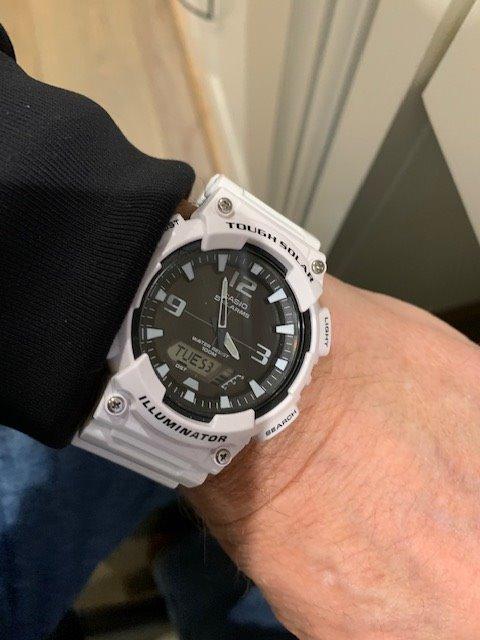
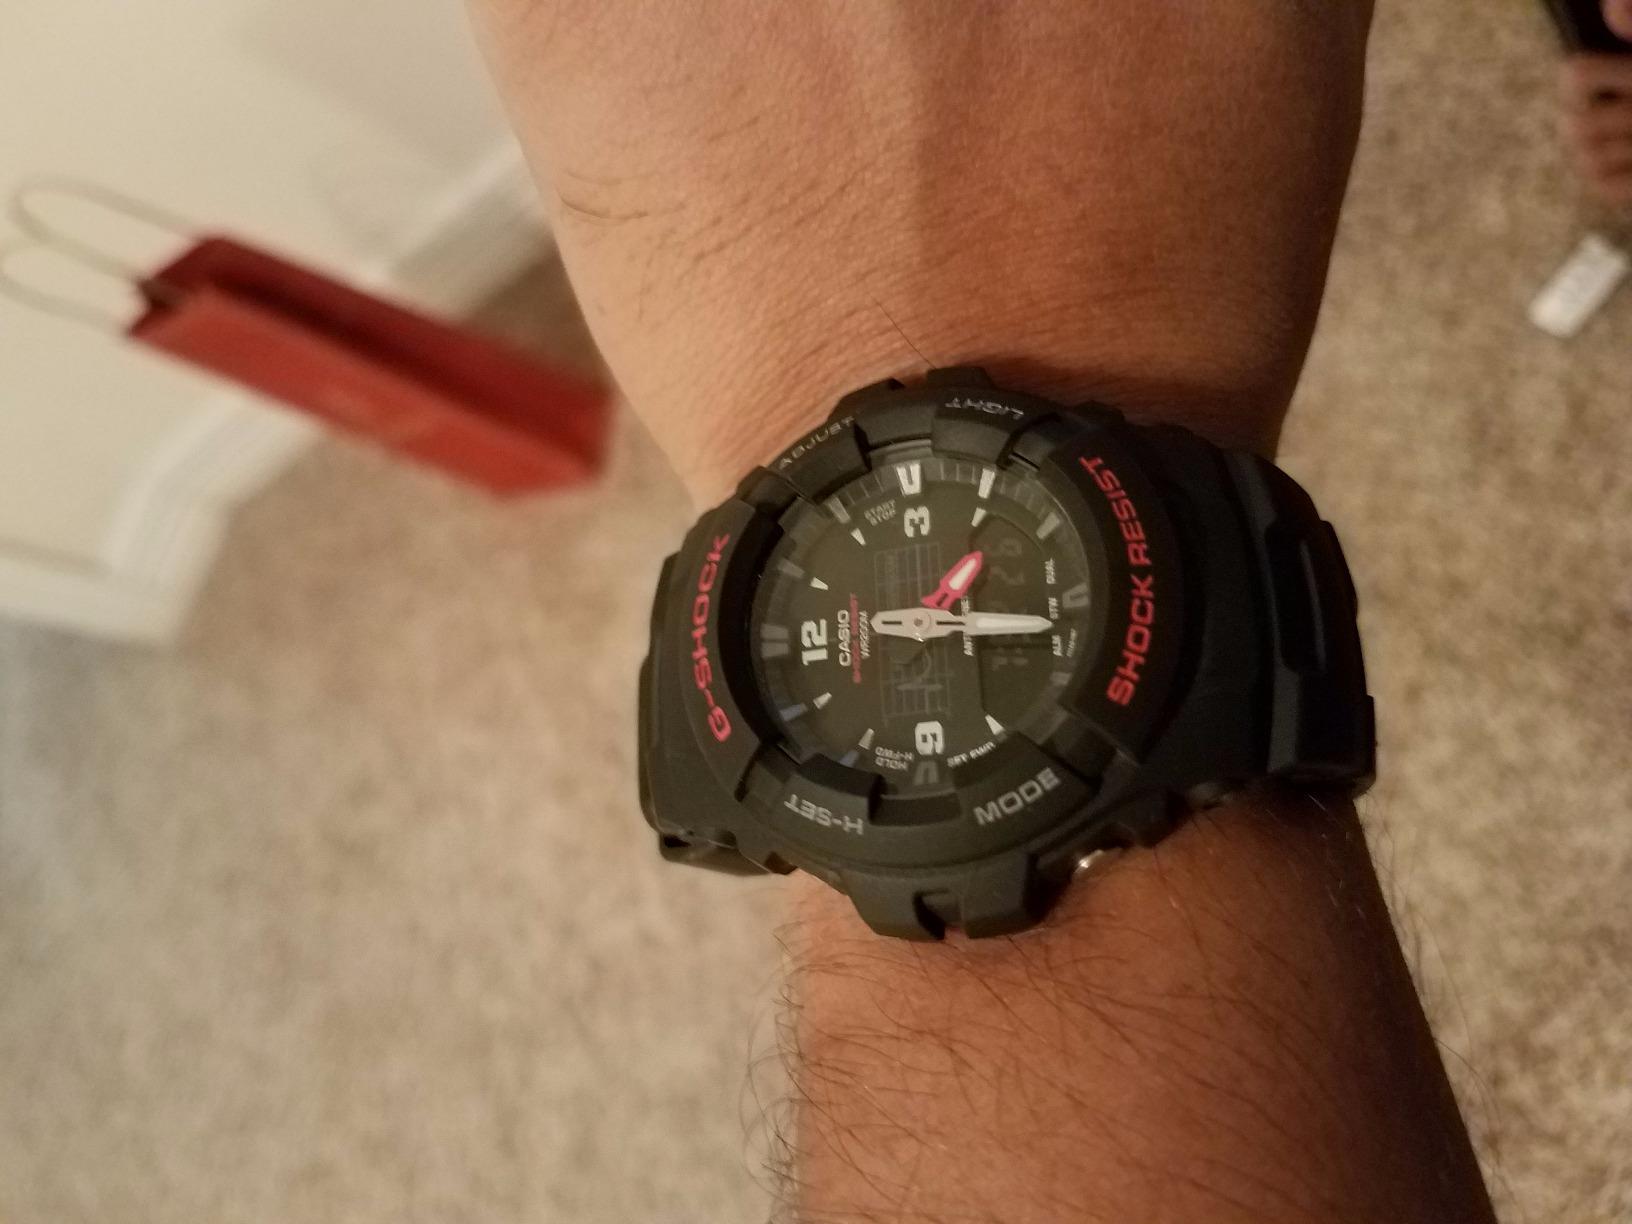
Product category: accessories_watch
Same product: no